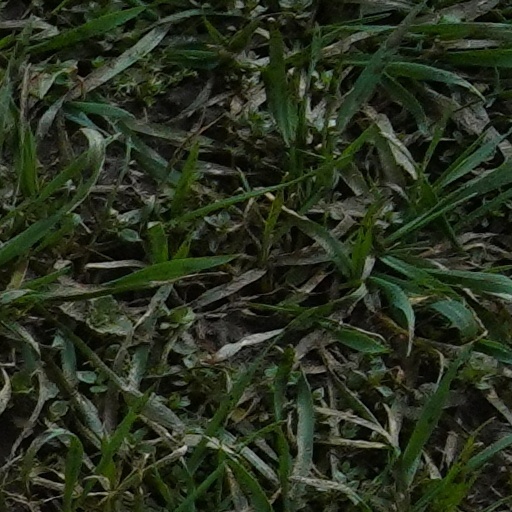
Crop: wheat